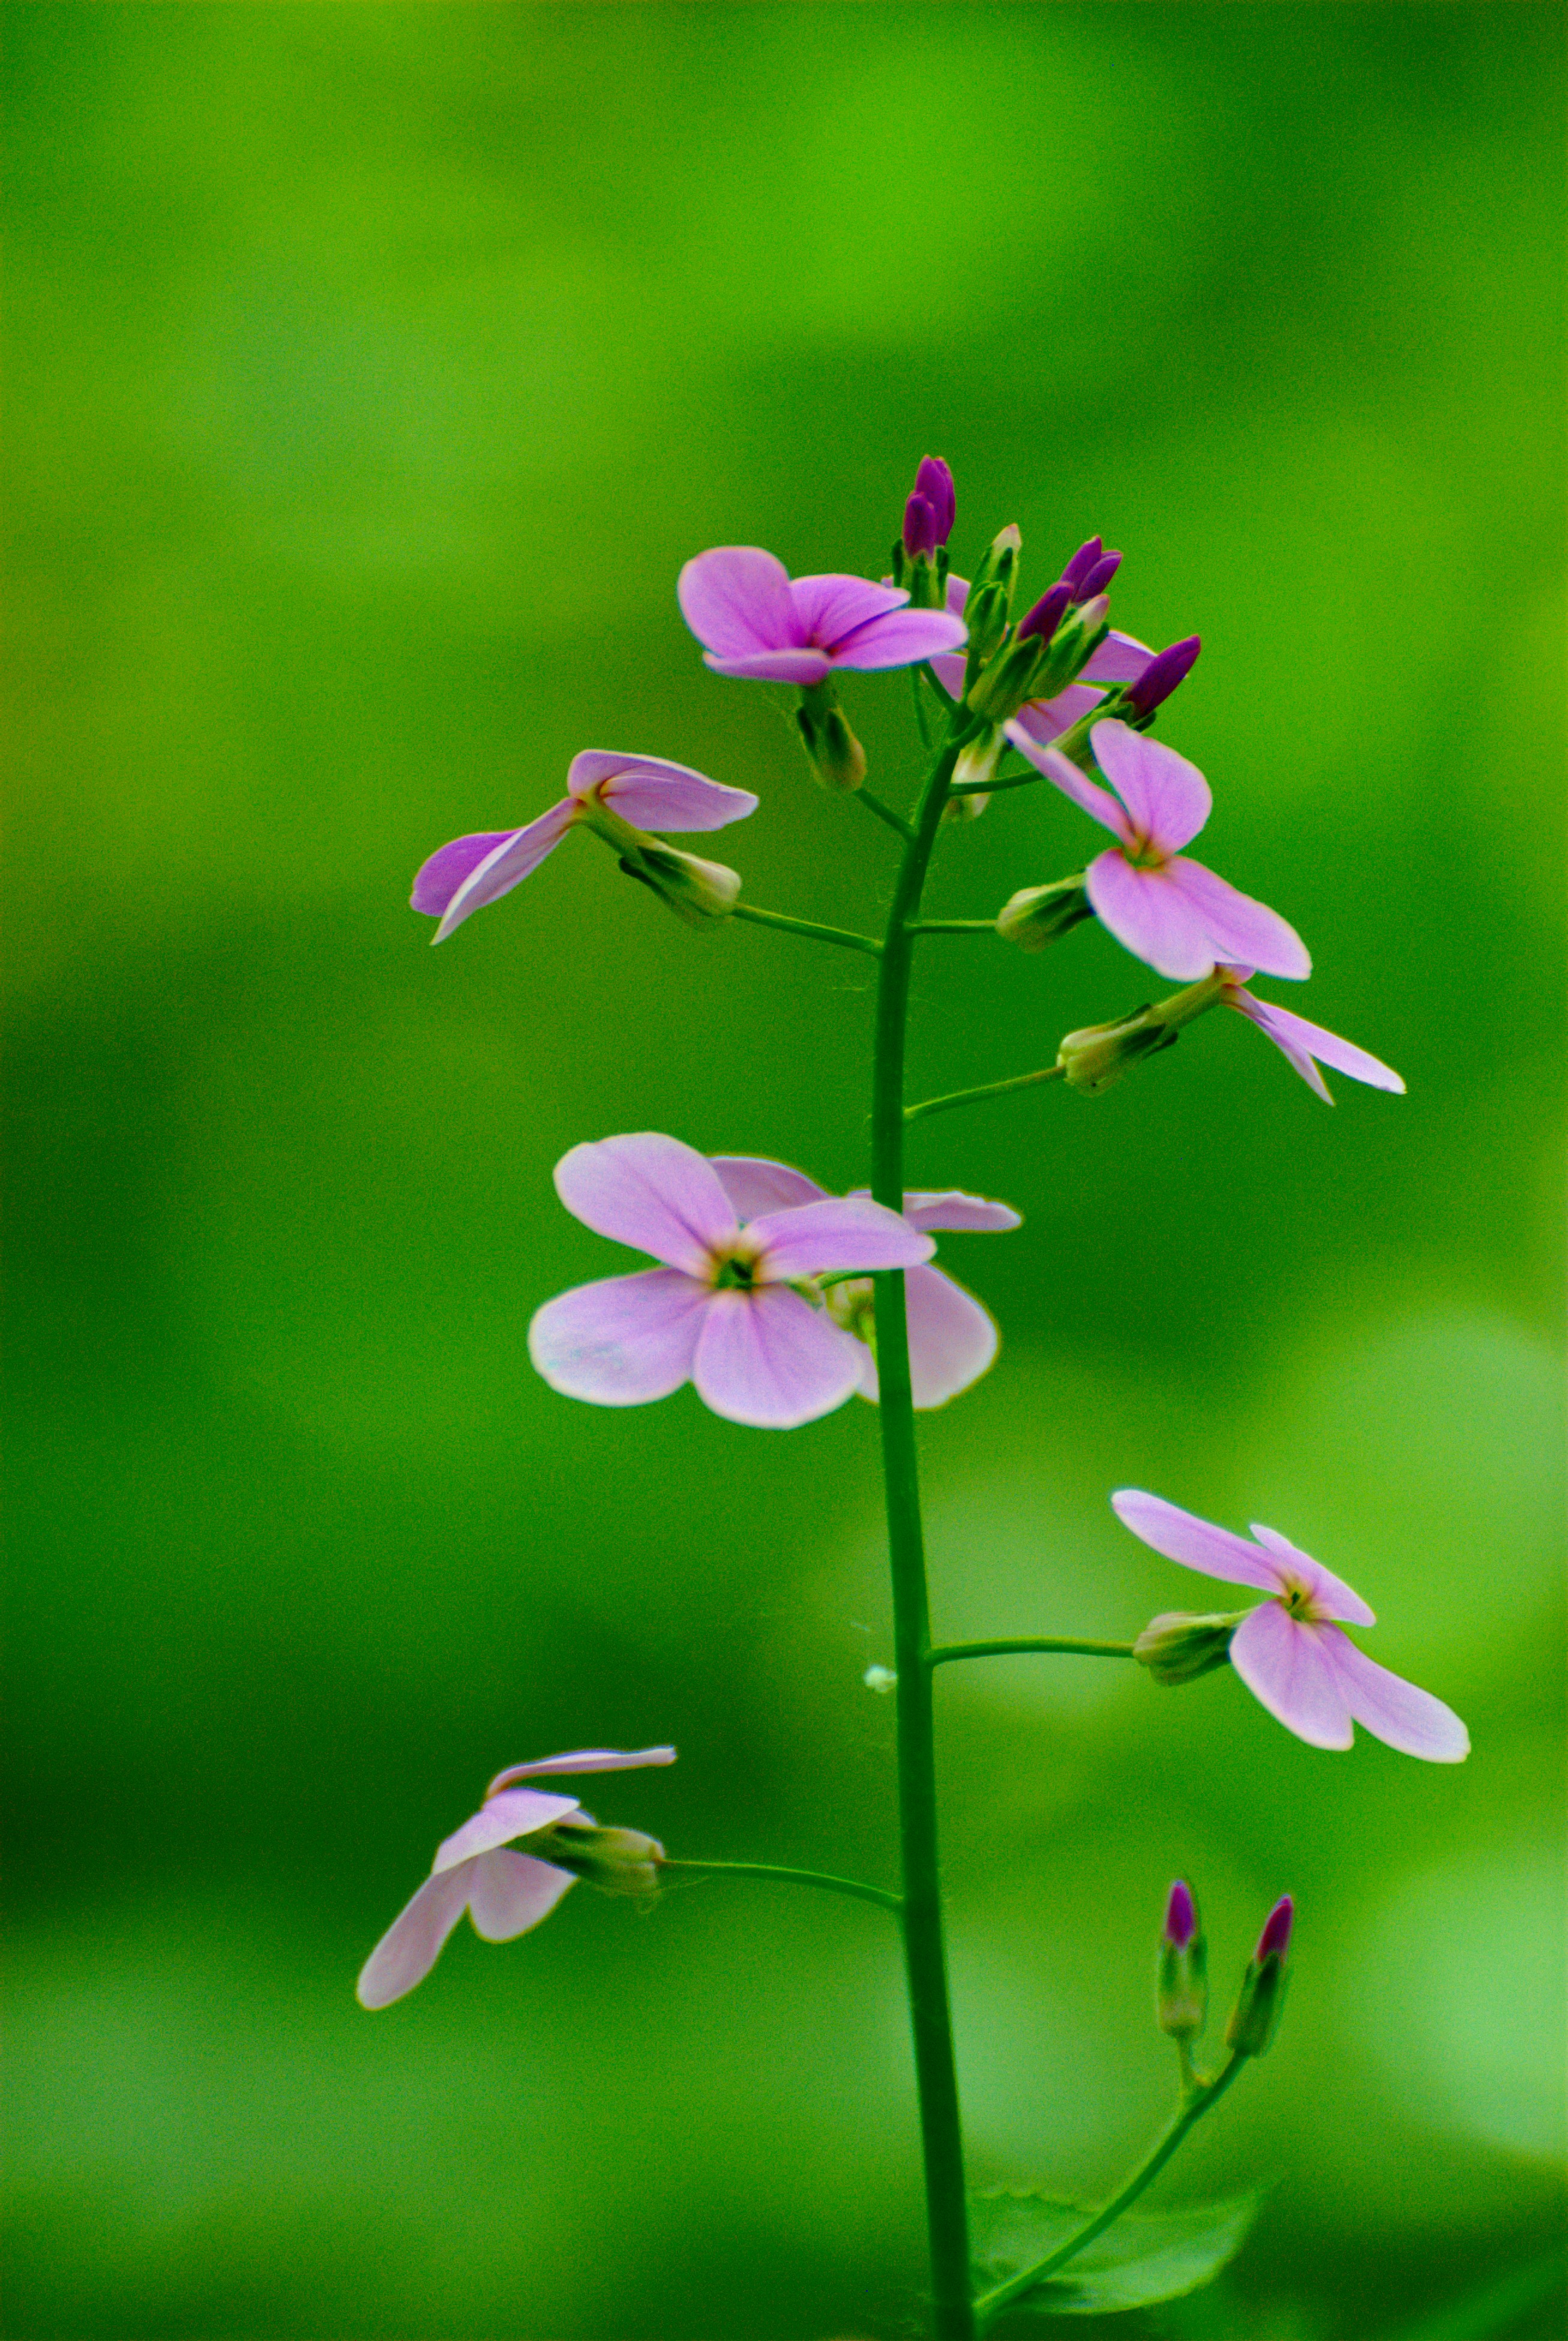
nature, grass, blossom, plant, photography, meadow, leaf, flower, petal, green, botany, nikon, flora, wildflower, flowers, close up, d80, fabulous, nikond80, goldstaraward, macro photography, flowering plant, plant stem, land plant